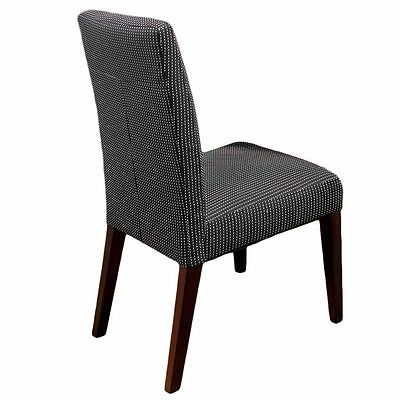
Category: chair